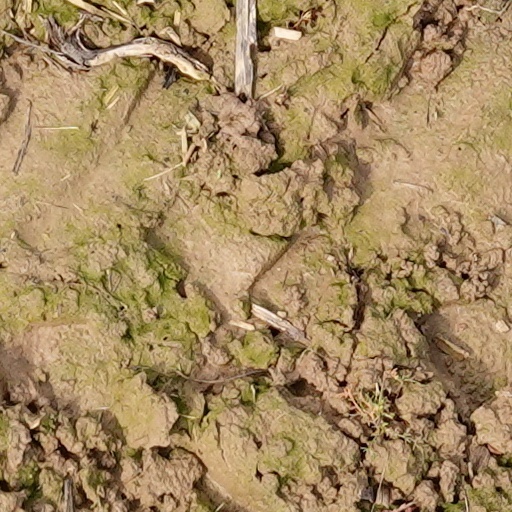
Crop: wheat